Medivnyk

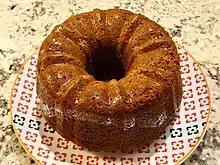
Homemade medivnyk

According to food writer Marianna Dushar, medivnyk is a fundamental dessert of Lviv regional cuisine. Polish-Ukrainian food writer Wiktoria Popin classifies medivnyk as a "keks" (a type of fruitcake). Medivnyk typically includes spices, nuts and raisins. Buckwheat honey is preferred to give the cake its distinctive taste.